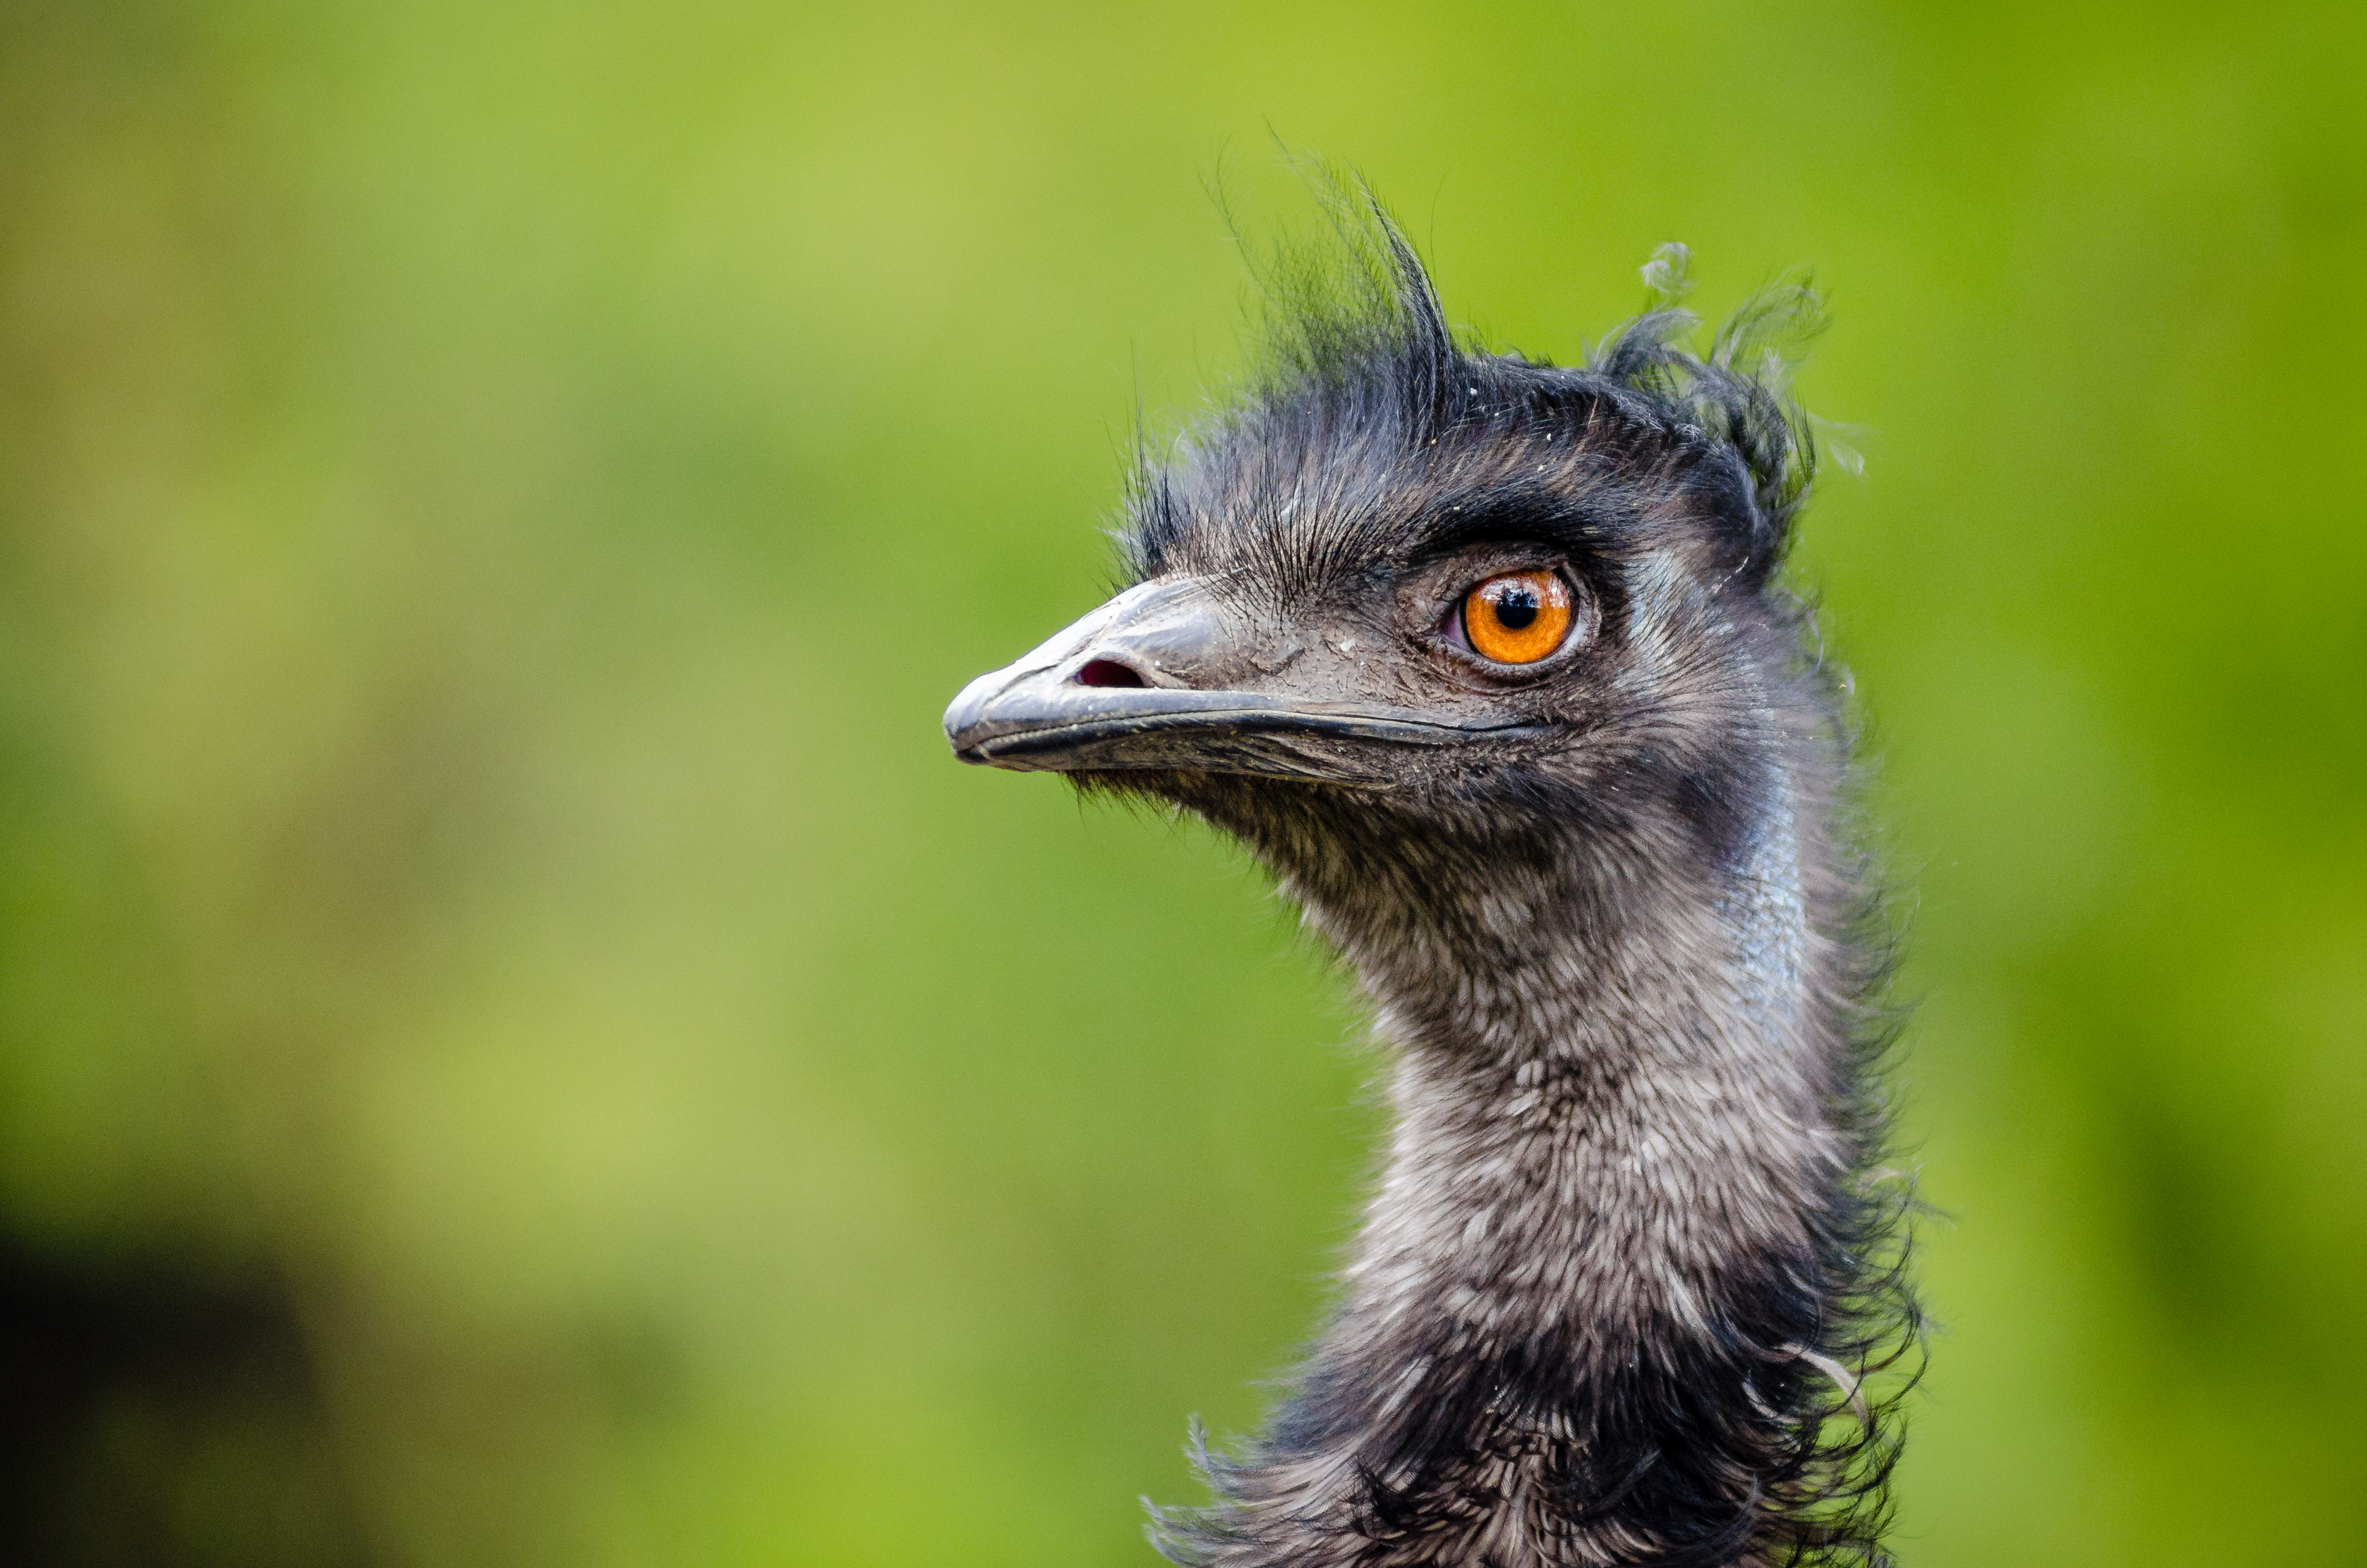
nature, bird, wildlife, beak, ostrich, fauna, close up, emu, vertebrate, ratite, flightless bird, casuariiformes